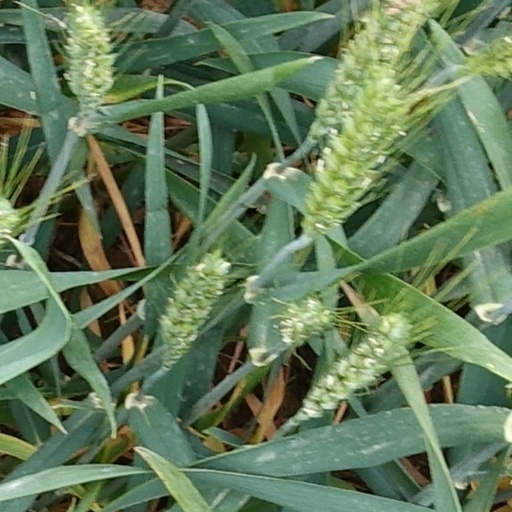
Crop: wheat